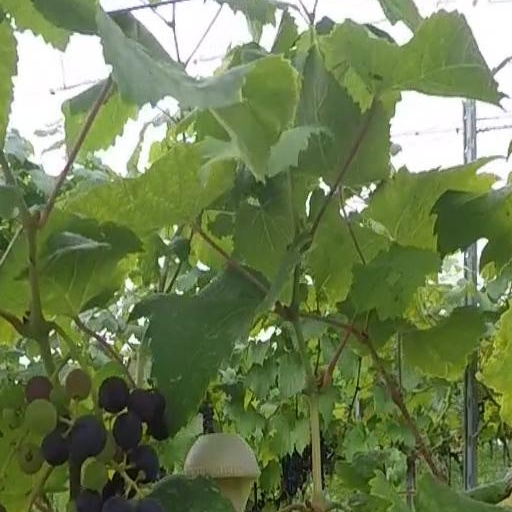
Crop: grape